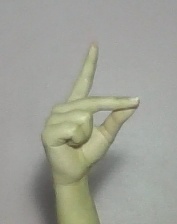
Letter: ta